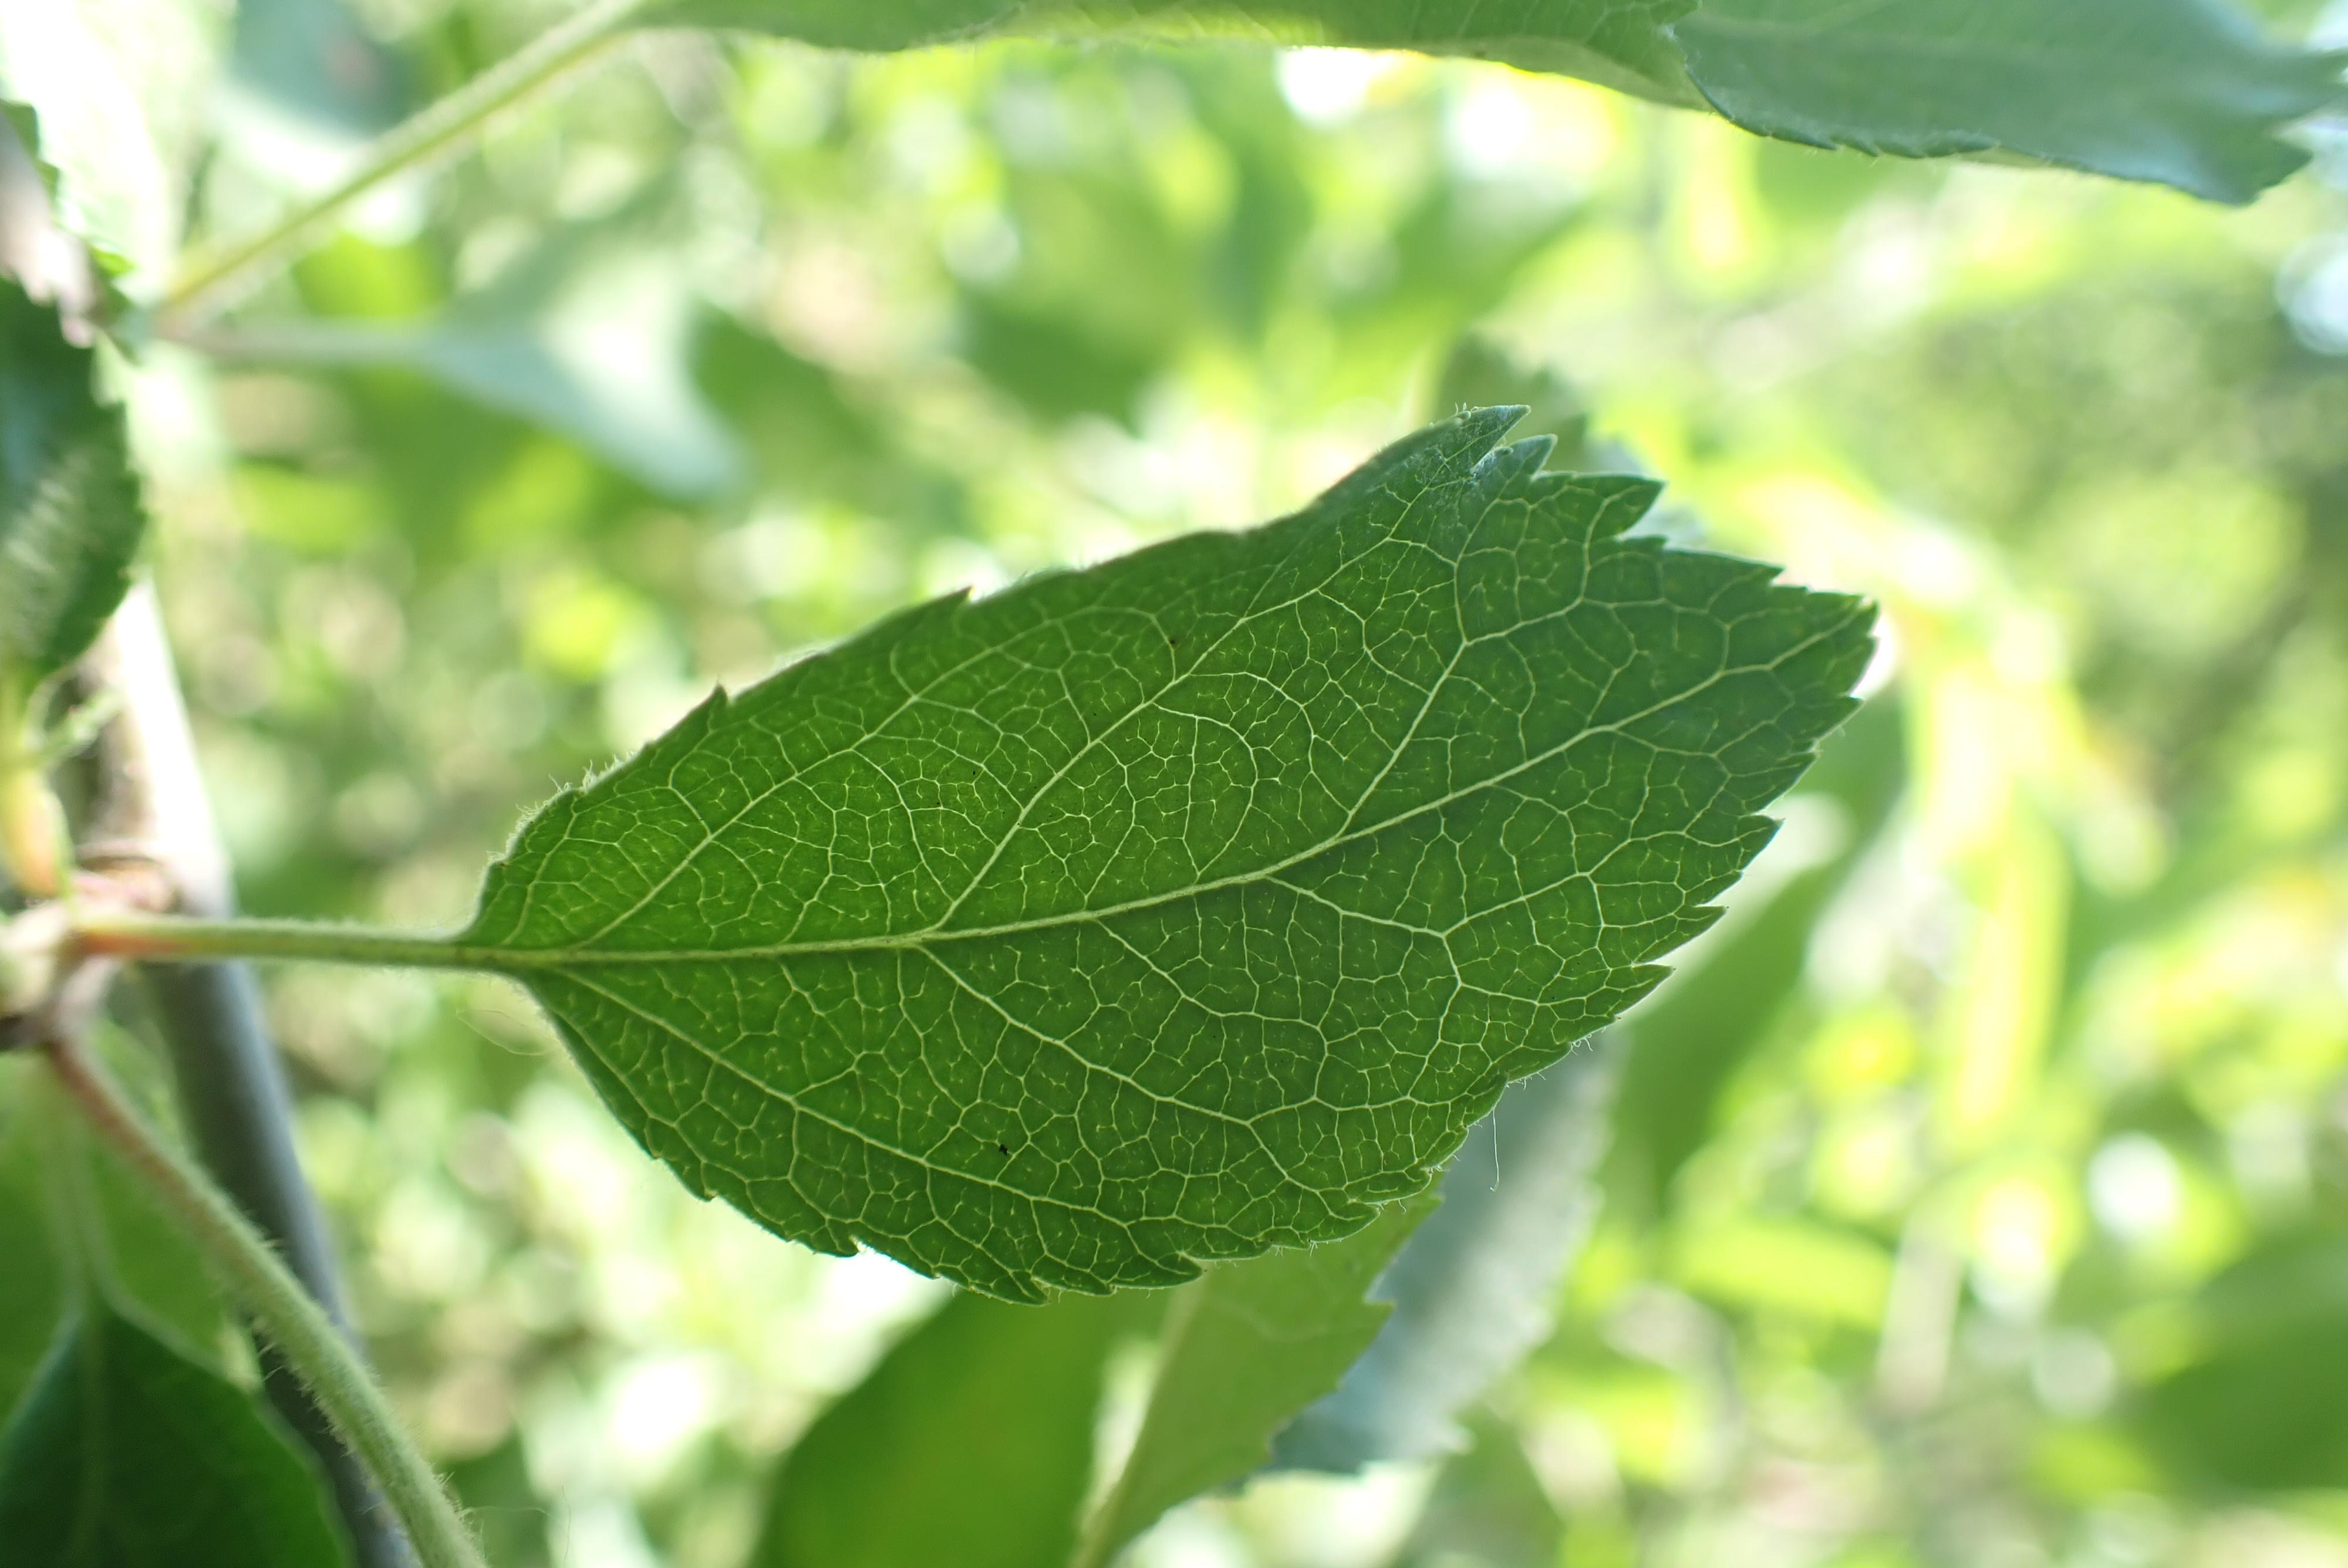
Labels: healthy